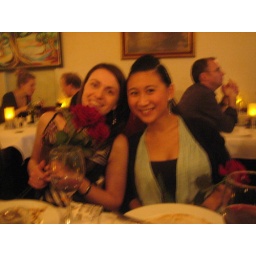
Each girl was given a rose by our server at the end of the night